High-definition map

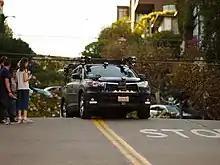
A Zoox autonomous prototype vehicle, outfitted with sensors for sensing and high-definition mapping.

A high-definition map (HD map) is a highly accurate map used primarily in the field of autonomous driving, containing details not normally present on traditional maps. HD maps are often captured using an array of sensors, such as LiDARs, radars, digital cameras, and GPS, and they can also be constructed using aerial imagery. Such maps can be precise at a centimetre level.